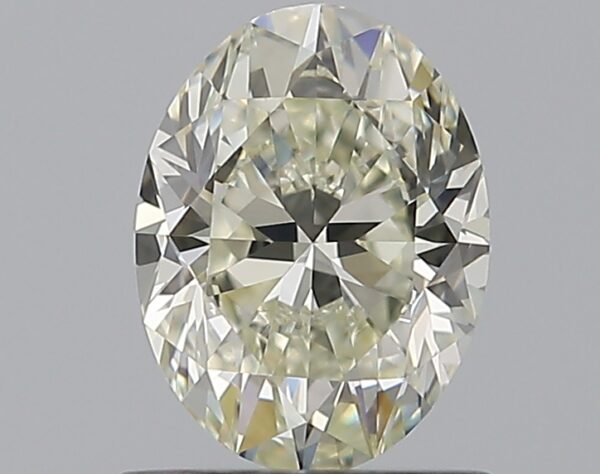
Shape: oval
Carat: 0.8
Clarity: VVS2
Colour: L
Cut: VG
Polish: VG
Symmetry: VG
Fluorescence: ST
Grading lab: GIA
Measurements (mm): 6.9 x 5.18 x 3.38